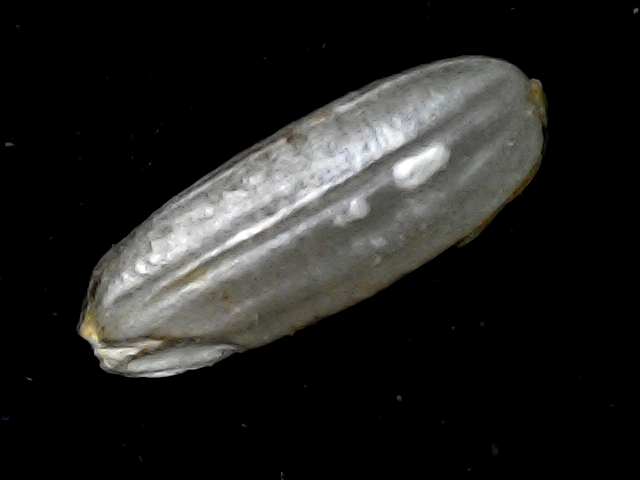
Rice variety: BR22